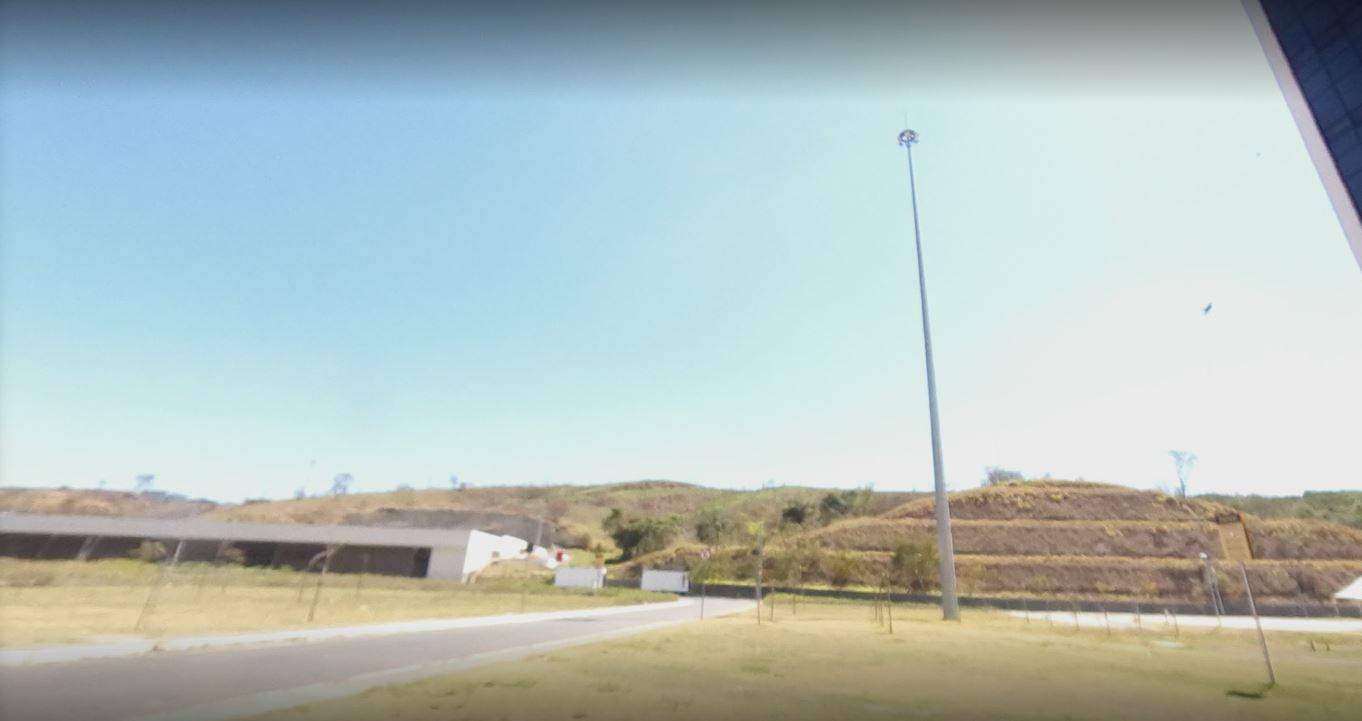
Fire: no
Smoke: no